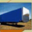
Label: truck